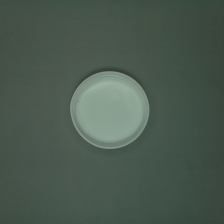
Color: white/transparent
Cap type: standard cap